White Rabbit (2013 film)

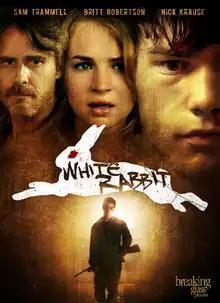
Theatrical release poster

White Rabbit is a 2013 American psychological drama film directed by Tim McCann and starring Nick Krause, Sam Trammell and Britt Robertson. Written by Anthony Di Pietro, the film concerns a mentally-ill teen being bullied in high school, whose visions urge him to take revenge. It was produced by Robert Yocum (Burning Sky Films), Shaun Sanghani (SSS Entertainment) and Jacky Lee Morgan. It had its world premiere at the Zurich Film Festival and is being distributed in the United States by Breaking Glass Pictures.